Fender Aerodyne Jazz Bass

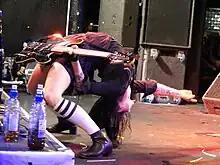
Lindsey Way (Lyn-Z) of Mindless Self Indulgence playing an Aerodyne Jazz bass.

The Aerodyne Jazz Bass has various cosmetic features that differ greatly from similar Fender basses. The 'export model' is only available in black, with a matching black headstock facing, smoked chrome hardware and no pickguard. The neck features dot inlays, but only on the side; the fretboard has no markers on the front. There is cream binding that goes around the front perimeter of the body and newer instruments have a Stratocaster output jack while the earlier instruments have a quarter-inch jack mounted directly in the wood on top of the body.